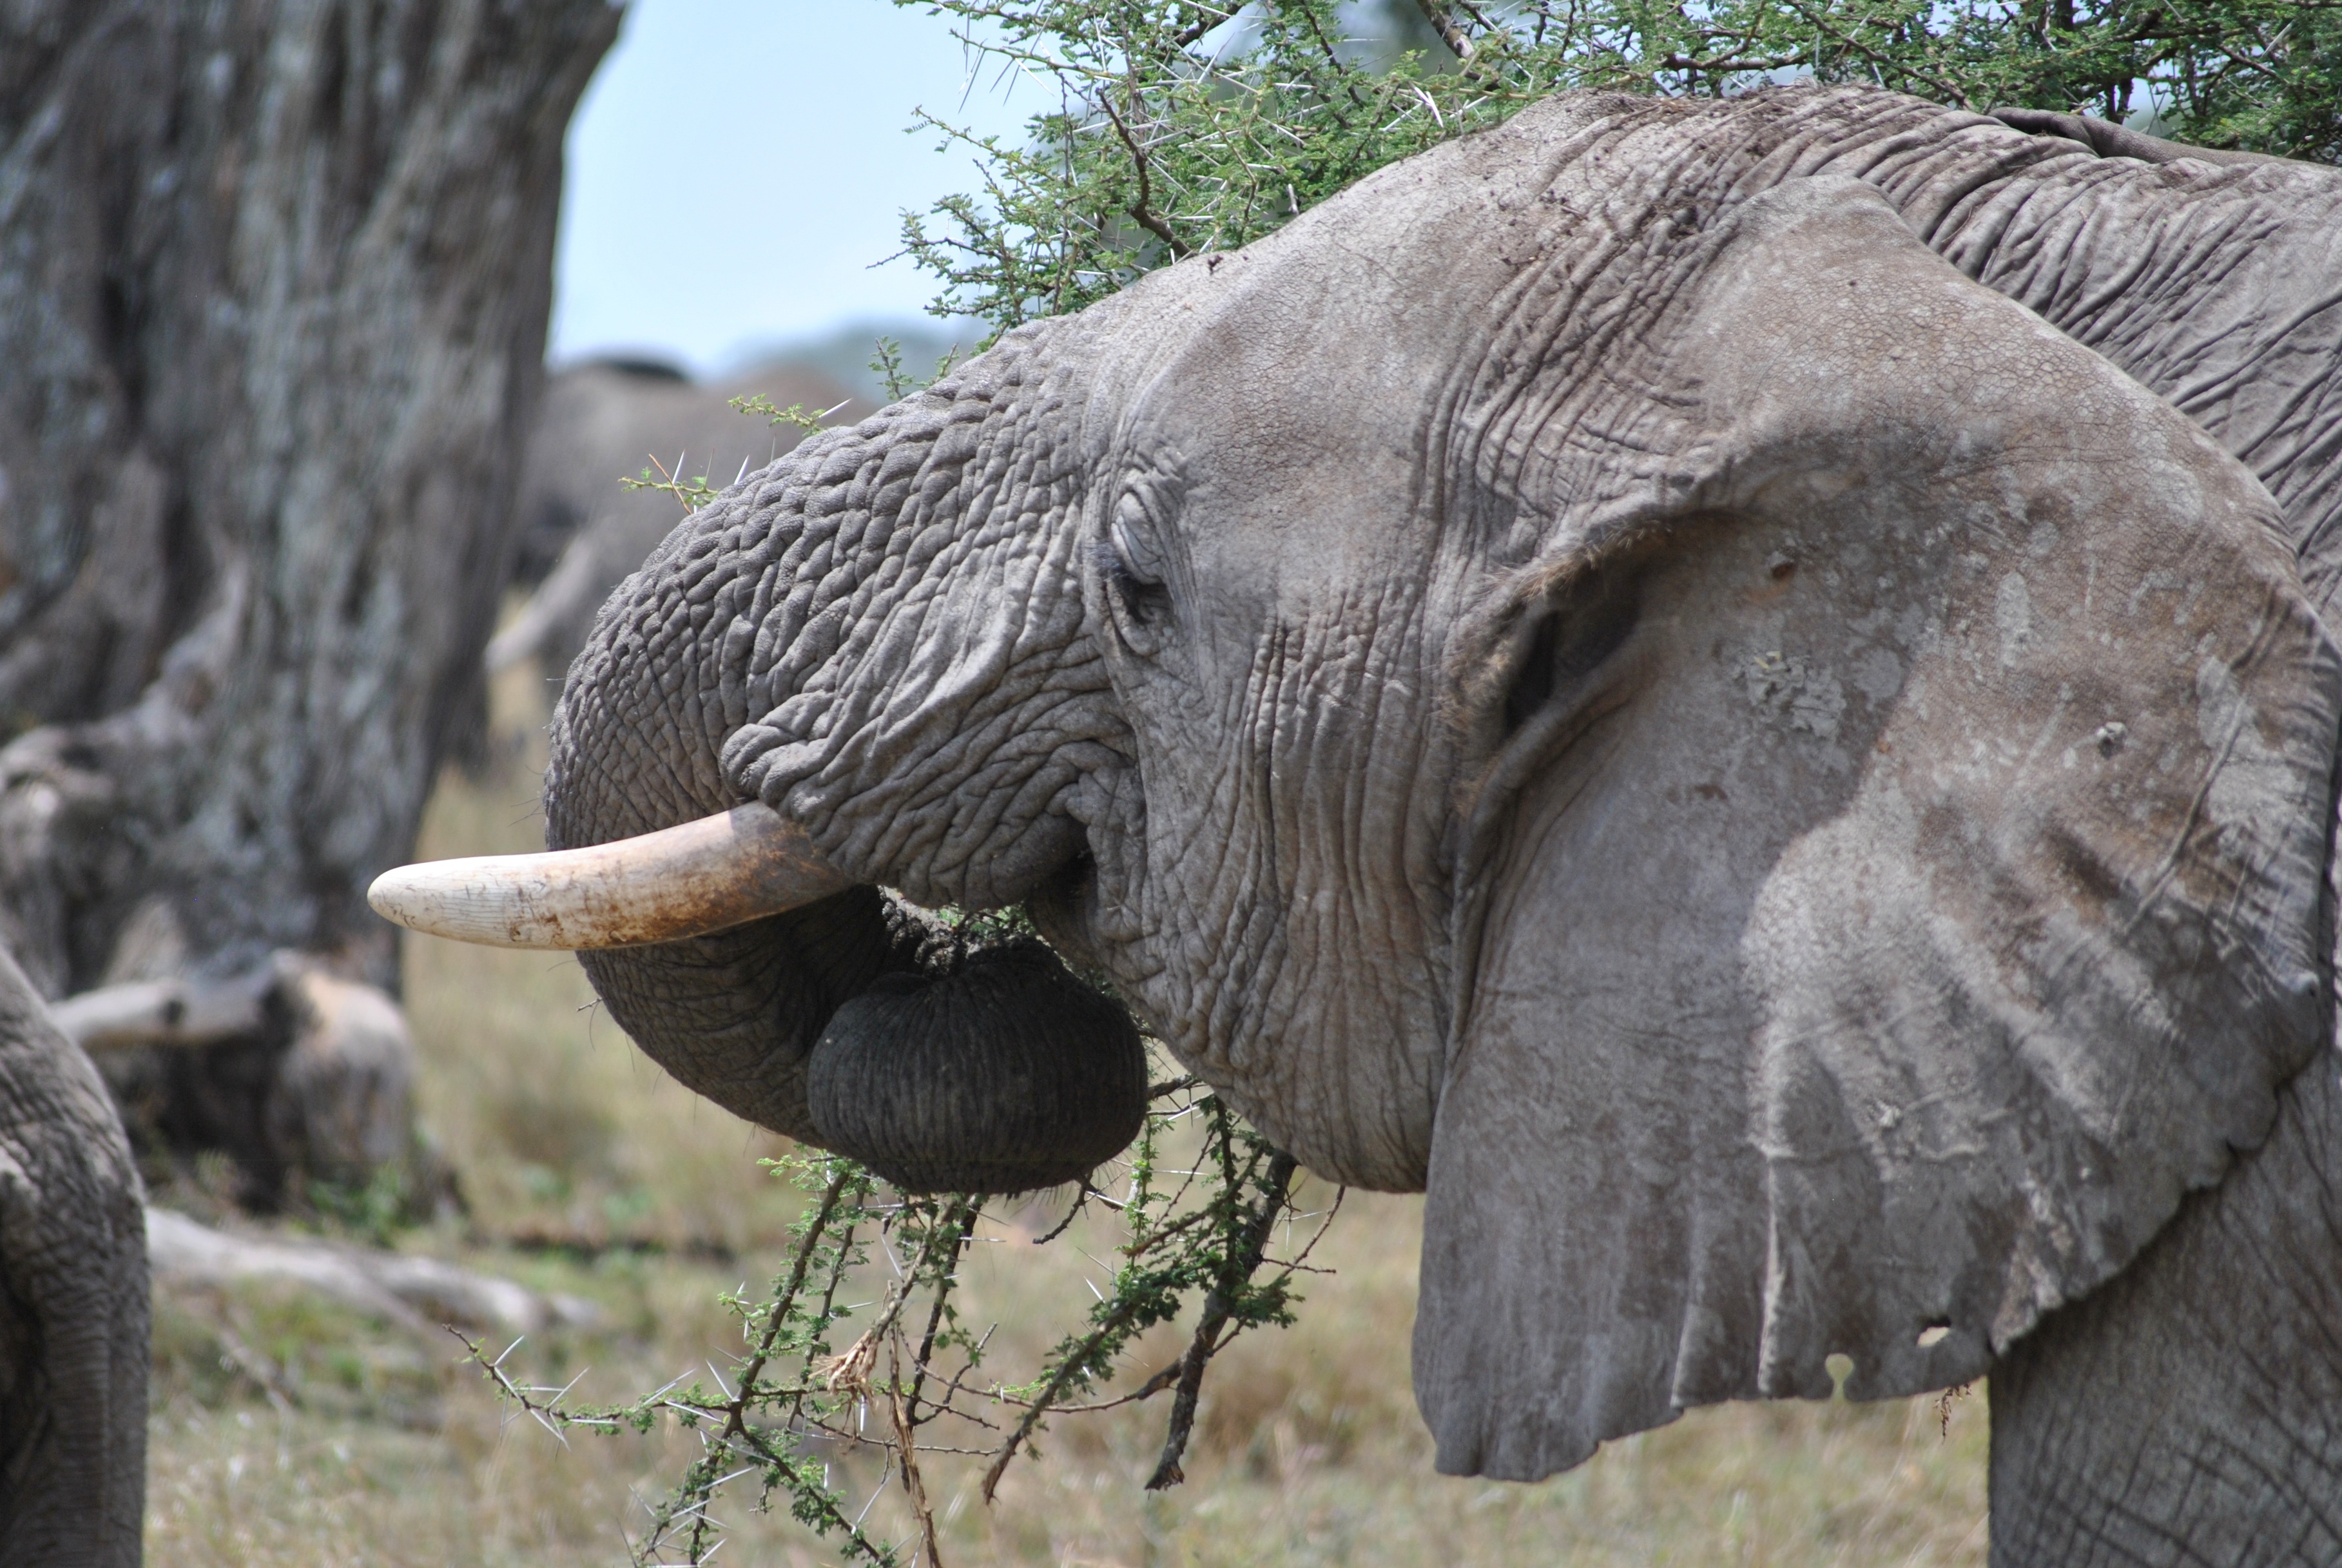
wildlife, zoo, horn, africa, mammal, national park, fauna, elephant, tanzania, safari, serengeti, proboscis, indian elephant, african elephant, elephants and mammoths